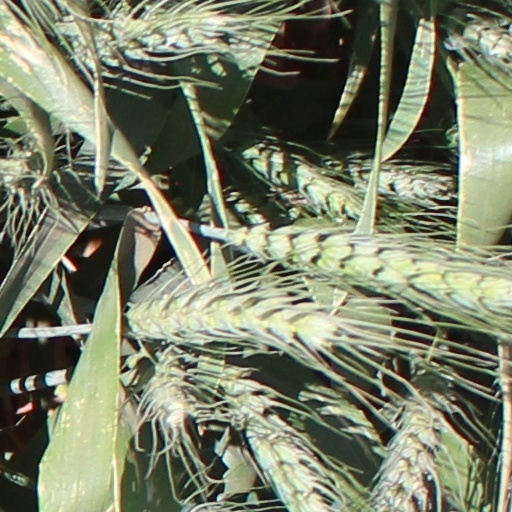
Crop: wheat